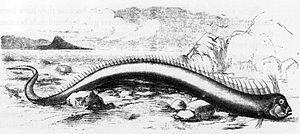
Le régalec, roi des harengs ou ruban de mer est une espèce de poissons pélagiques de la famille des régalécidés.